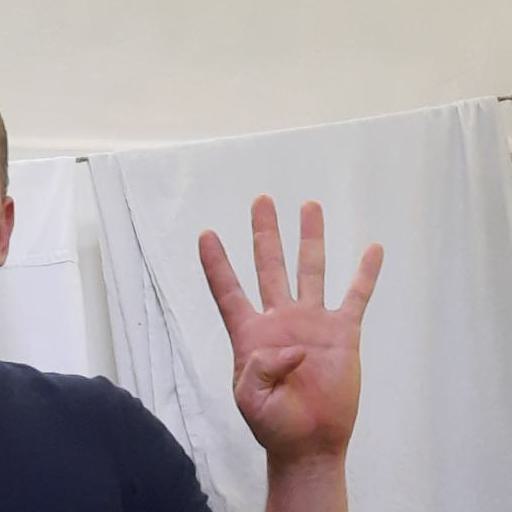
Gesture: four